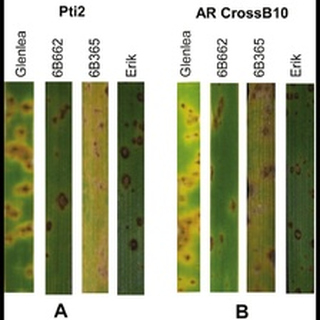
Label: wheat_tan_spot